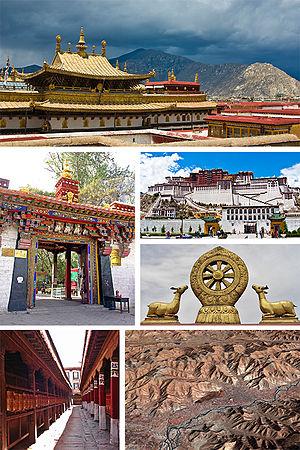
La République populaire de Chine mise sur le tourisme pour développer la Région autonome du Tibet, l'une des subdivisions administratives les plus pauvres de la Chine.